Enfariné noir

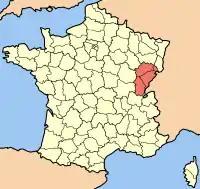
The Franche-Comté region where Enfariné noir was once widely planted

Enfariné noir was once widely planted throughout the Franche-Comté but over the last couple centuries its numbers have dramatically decreased and now the variety is nearly extinct. In 2008, less than 1 hectare (2.5 acre) of the vine was reported with the vast majority being found in the Jura wine region. Here producers such as Domaine Ganevat, Domaine des Cavarodes, Étienne Thiebaud and Domaine Jean Bourdy have worked to replant and sustain the variety in conservation vineyards. The results from these conservation vineyards often goes into "vin de pays" where it is often blended with Poulsard.